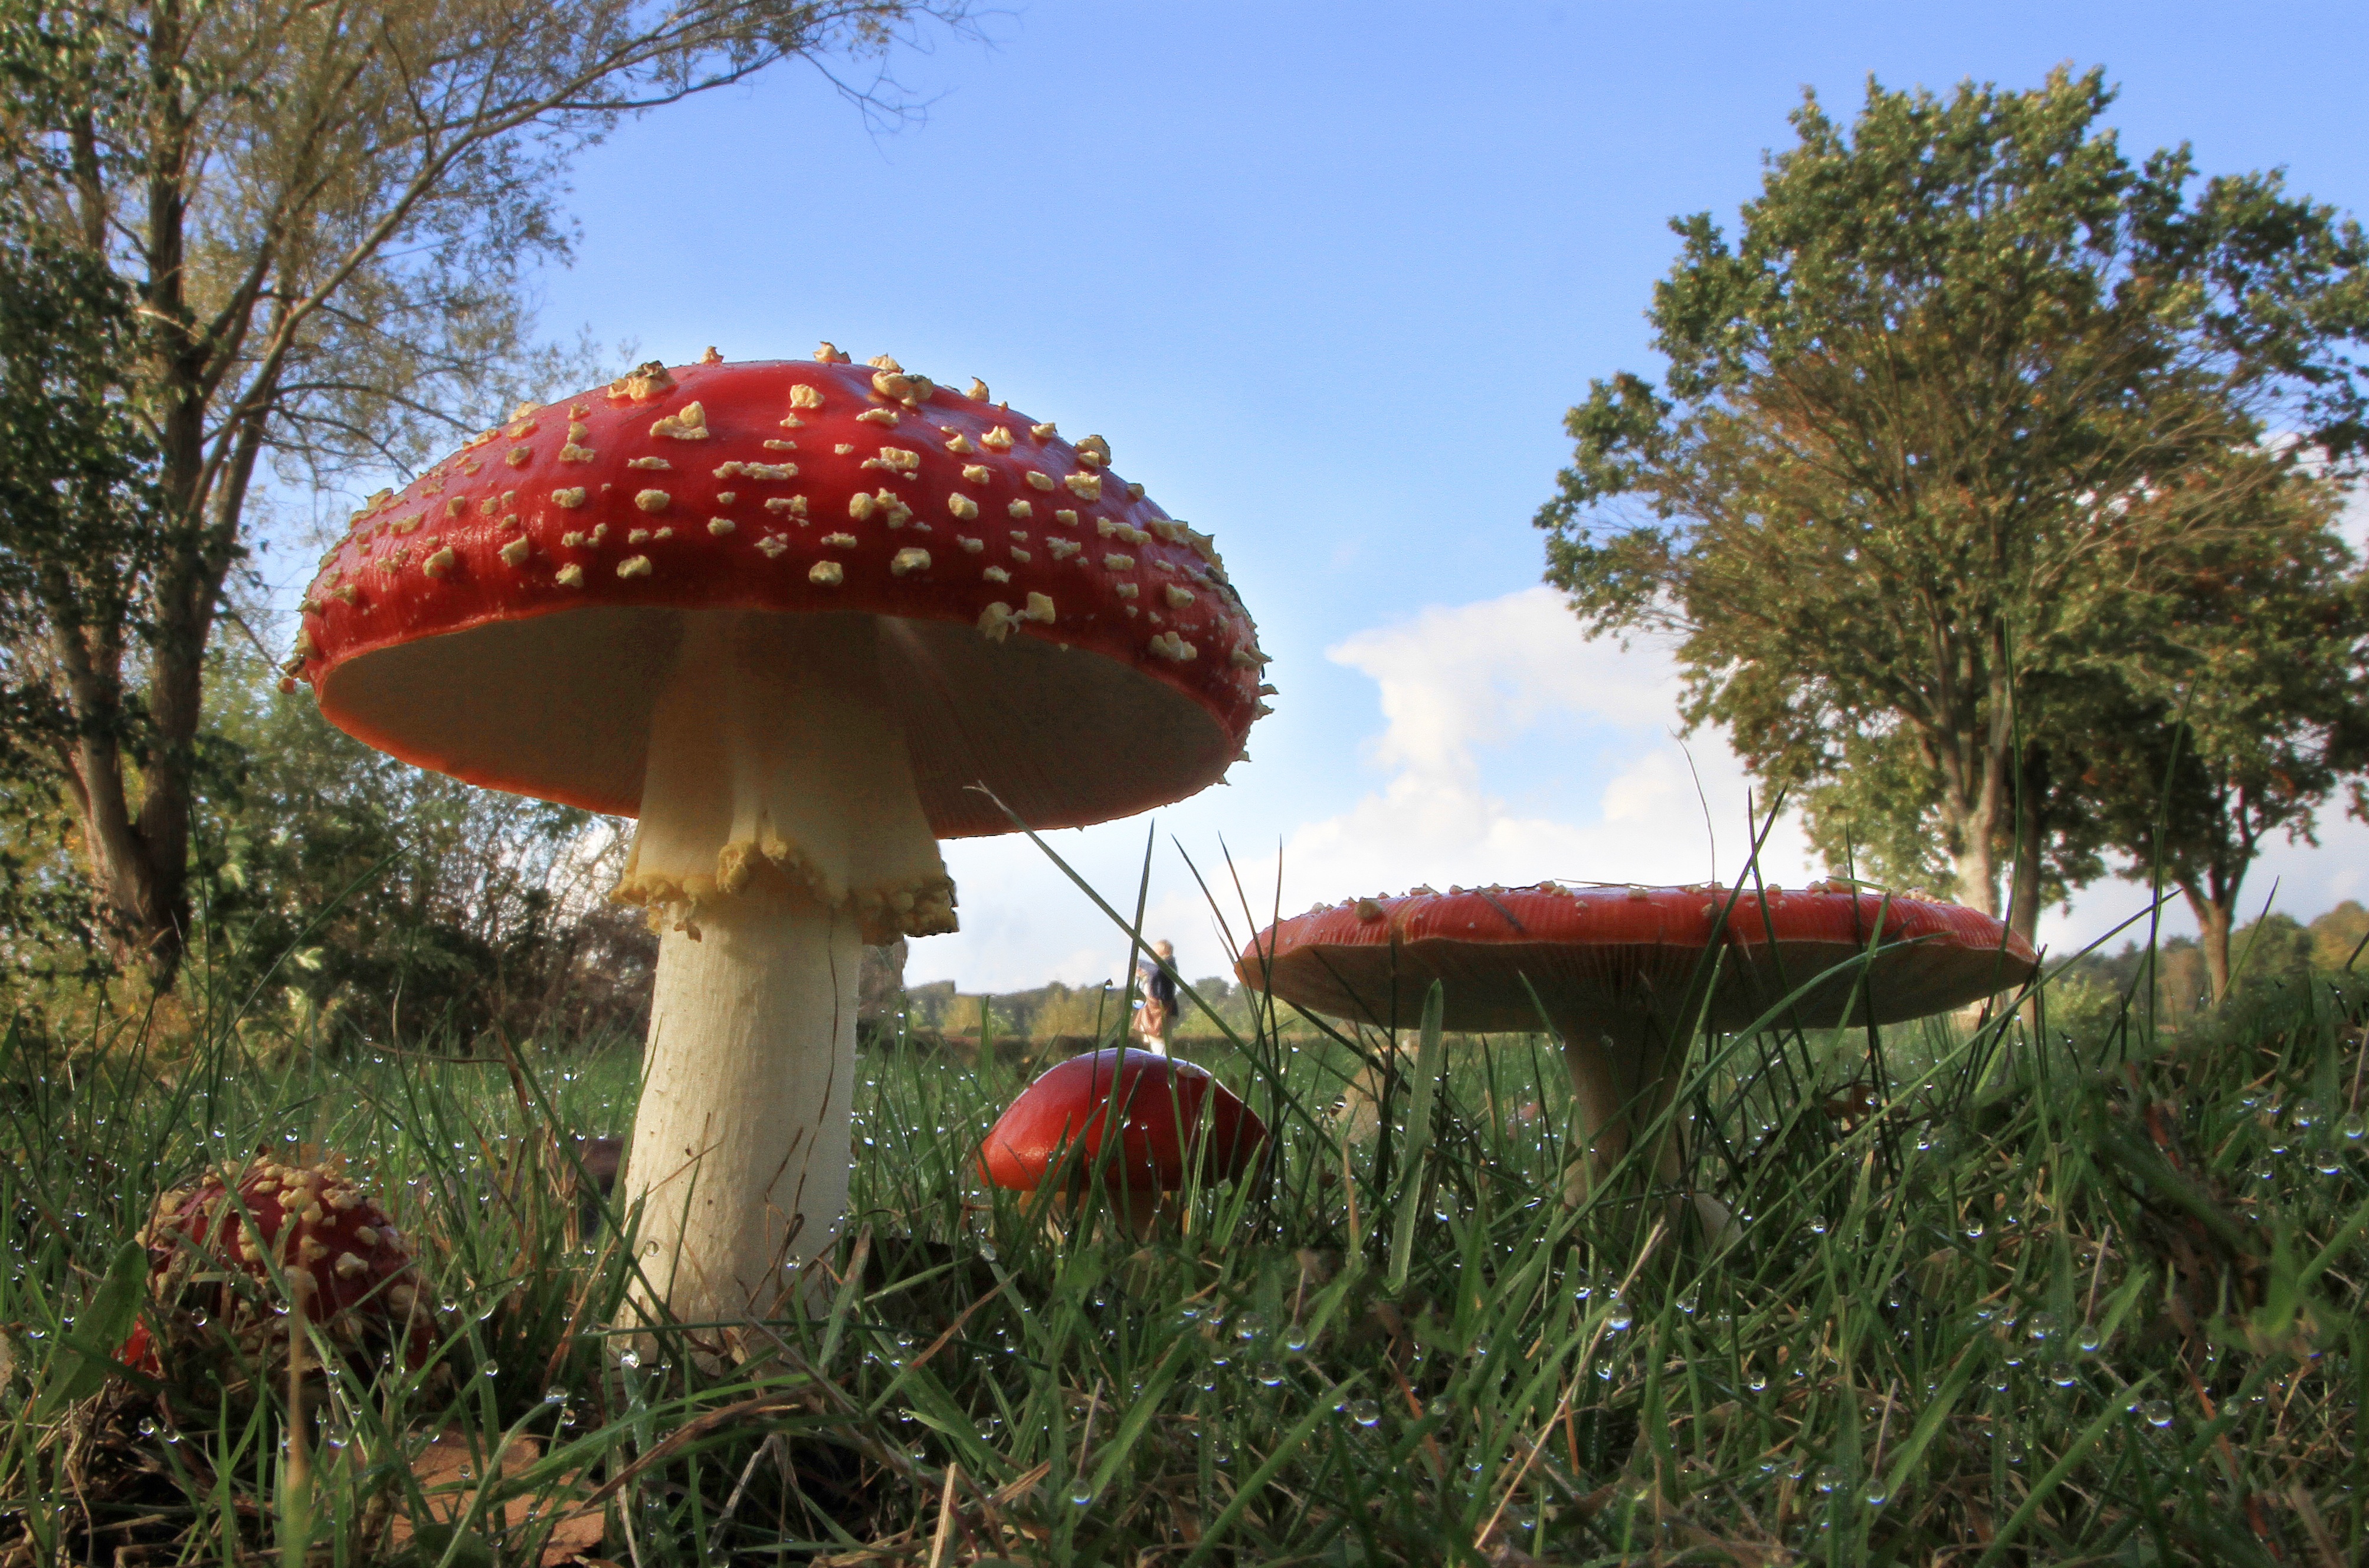
tree, meadow, flower, autumn, botany, mushroom, flora, autumn mood, red fly agaric mushroom, medicinal mushroom